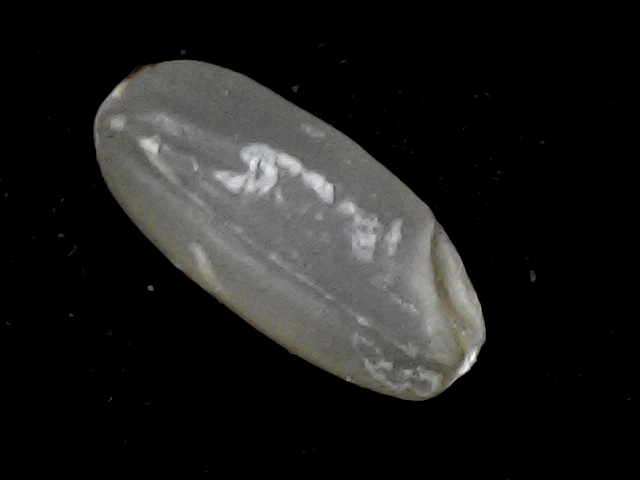
Rice variety: BR22